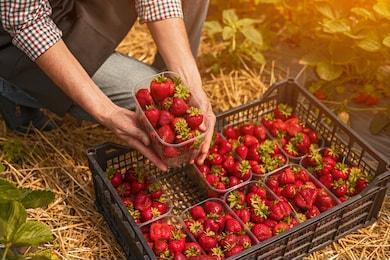
Label: Strawberry